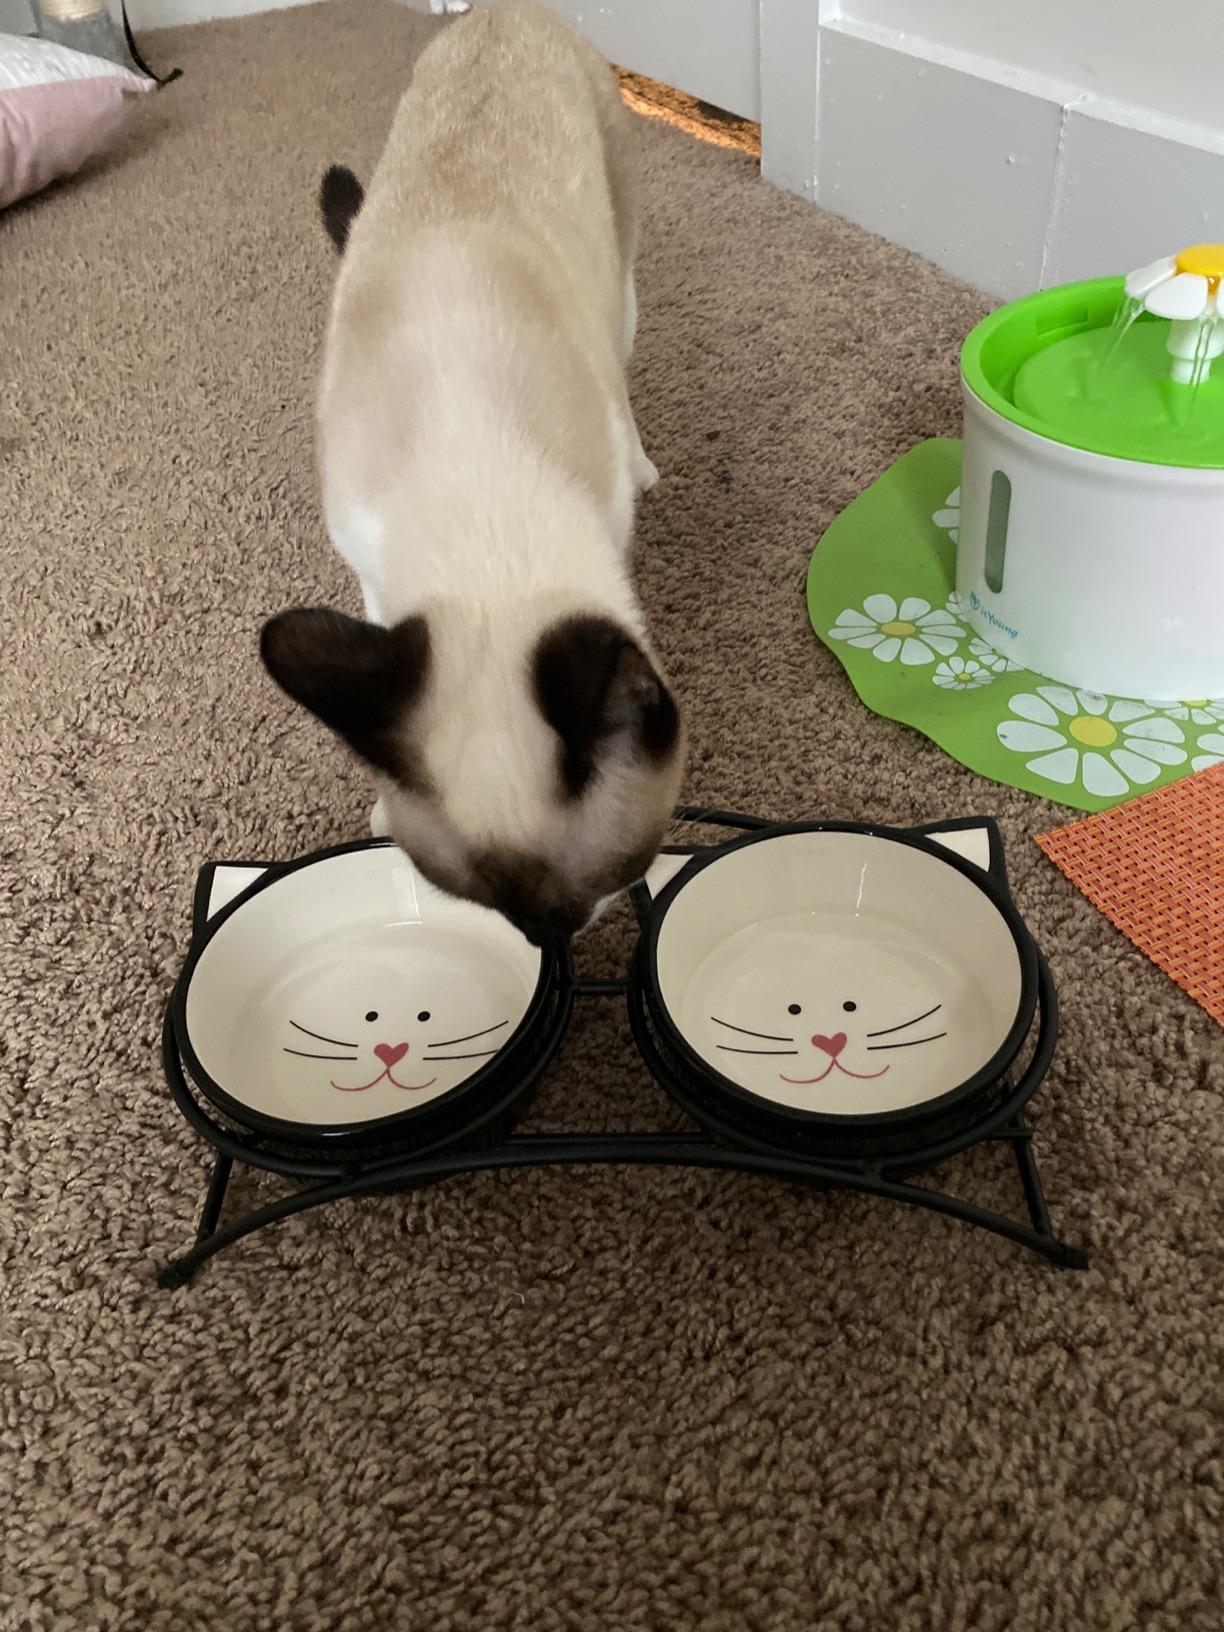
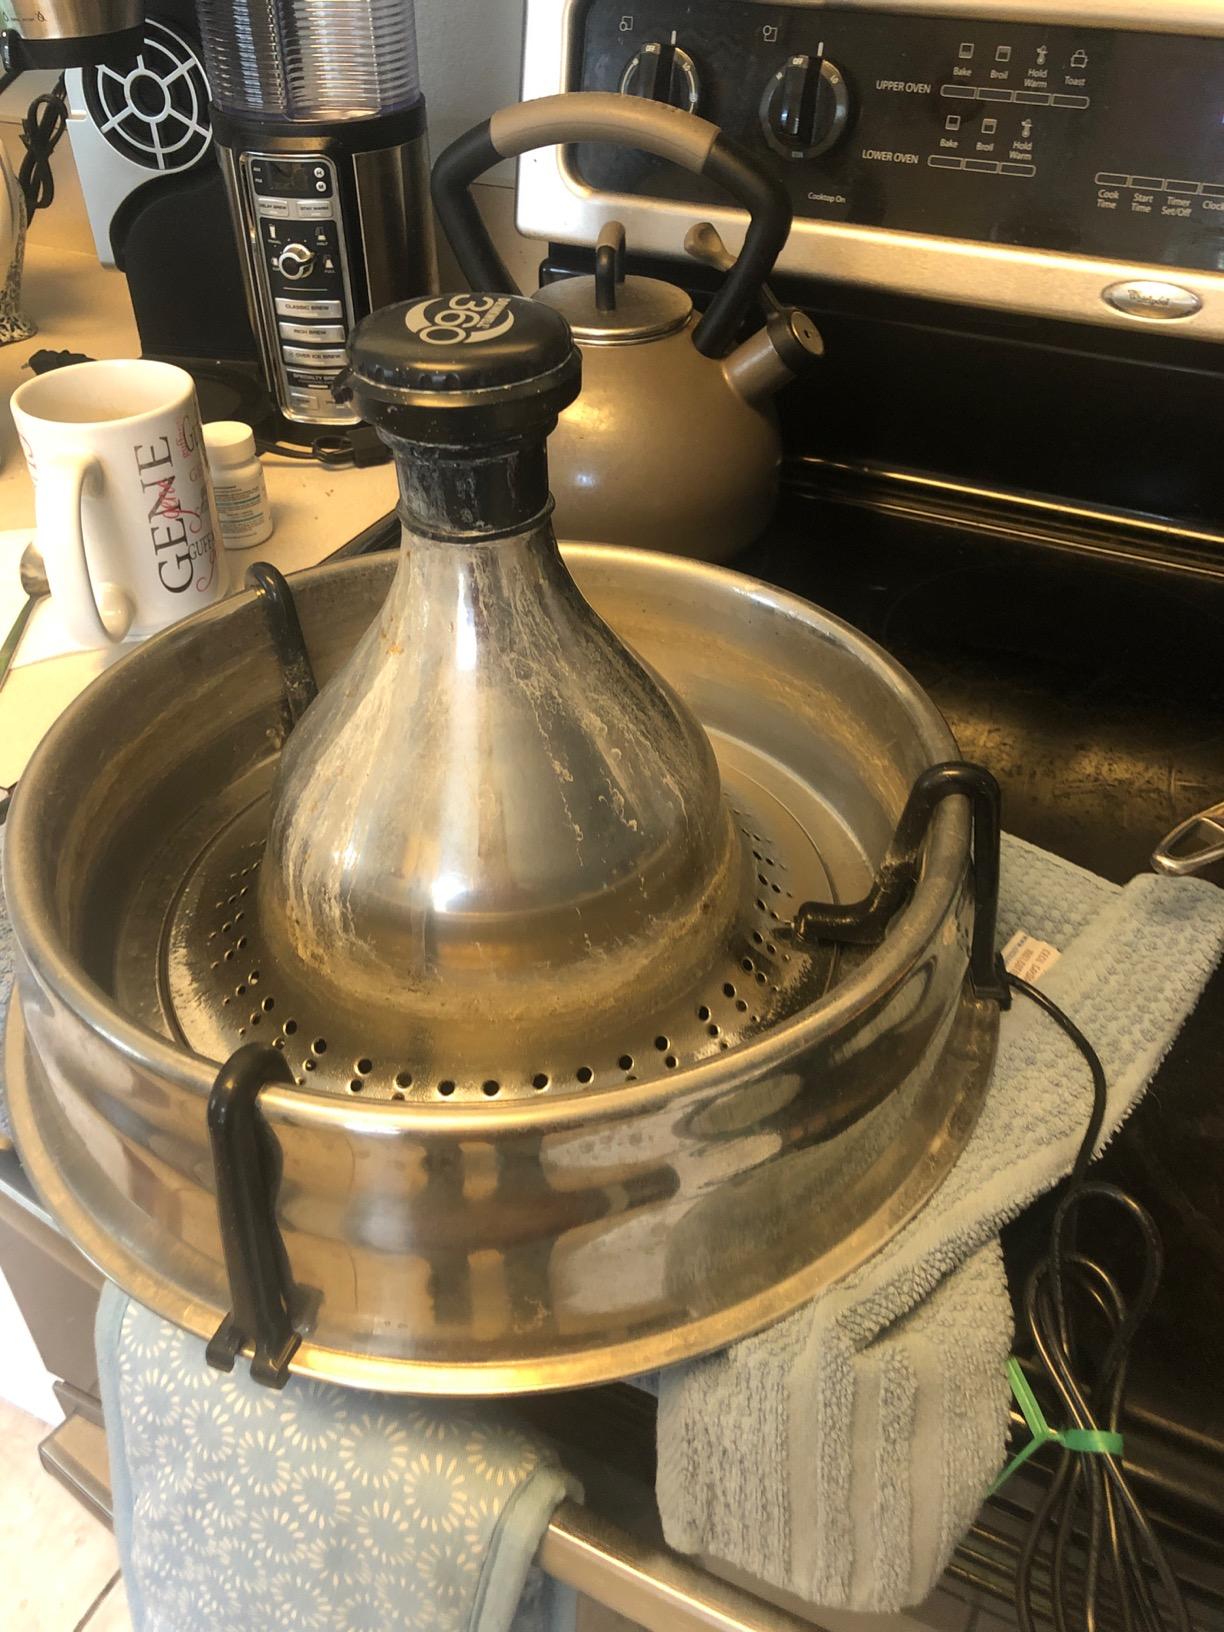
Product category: items_bowl
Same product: no